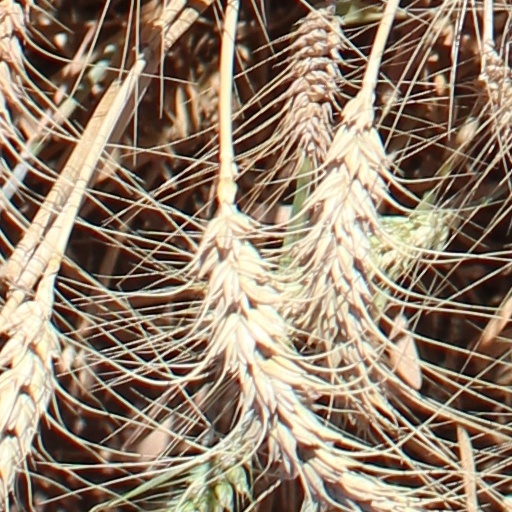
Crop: wheat